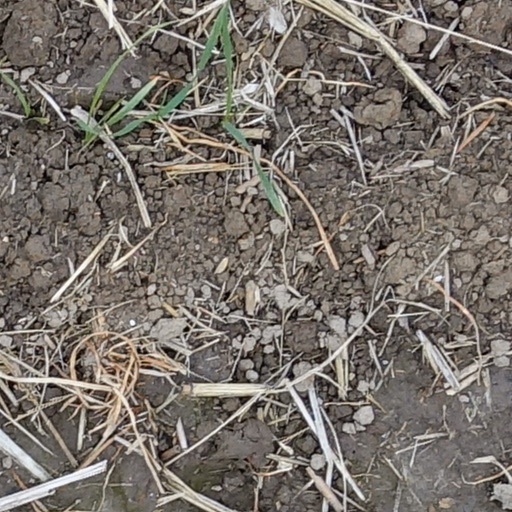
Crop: wheat